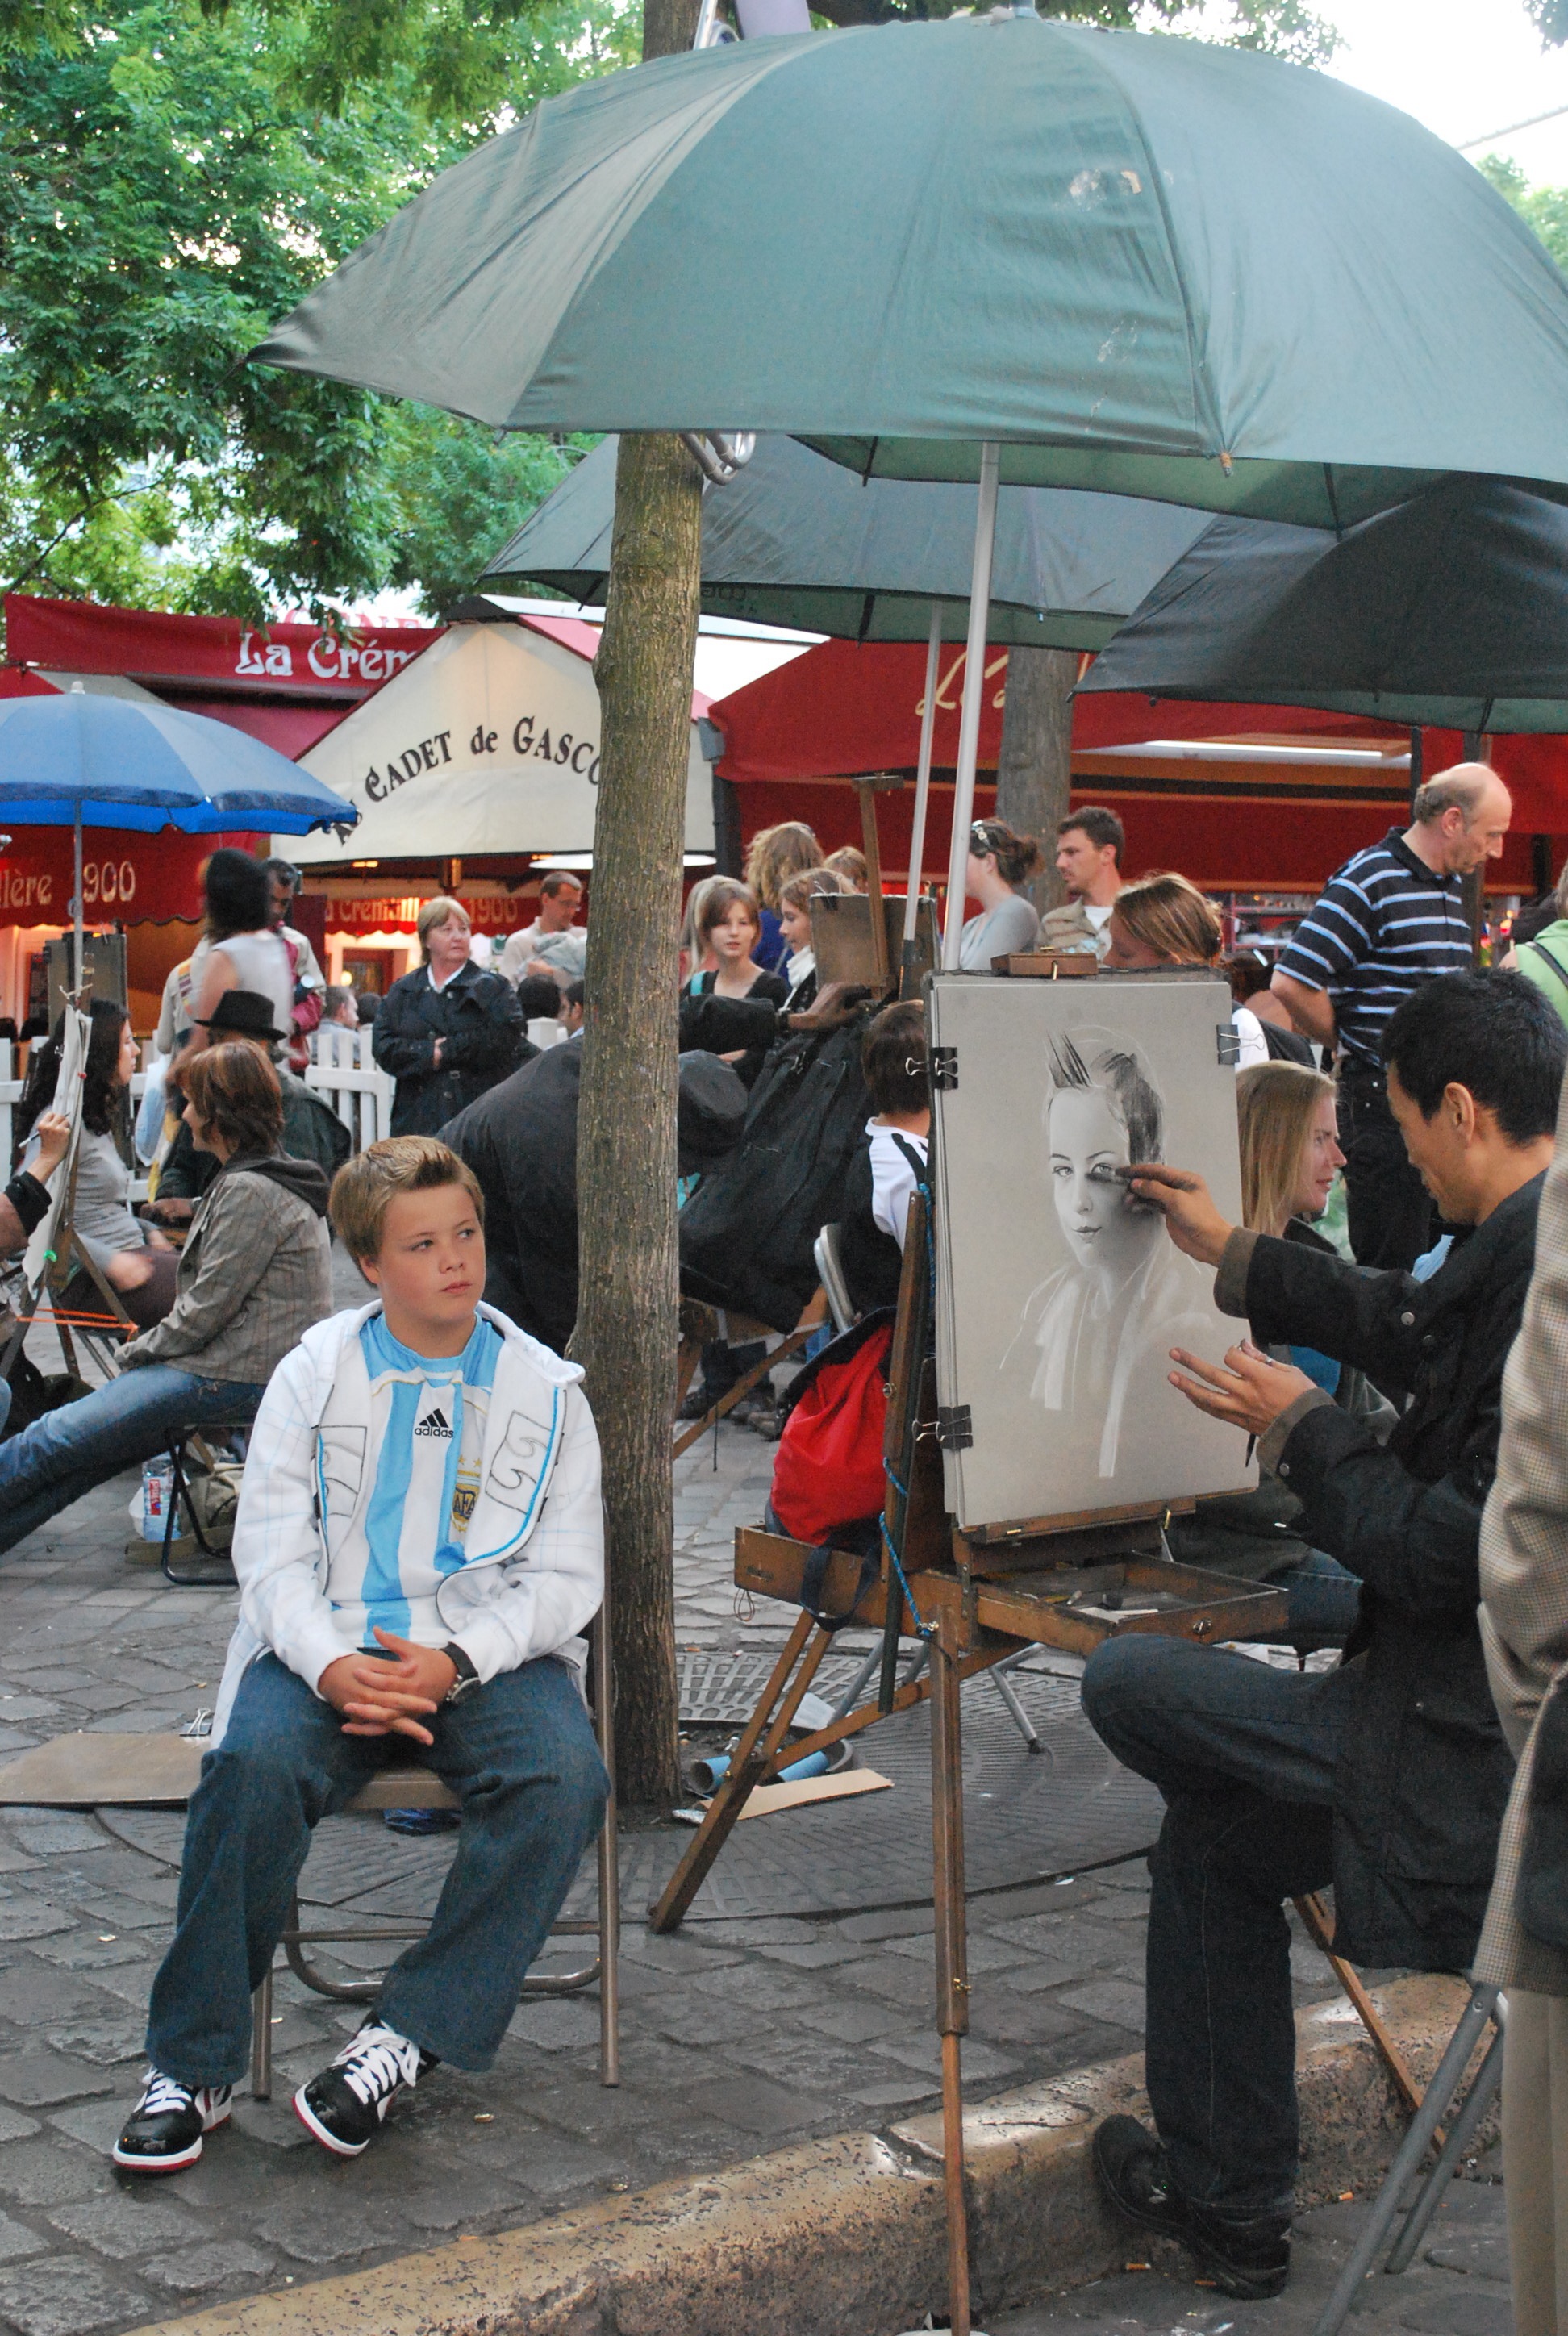
paris, vehicle, artist, tourism, french, montmartre